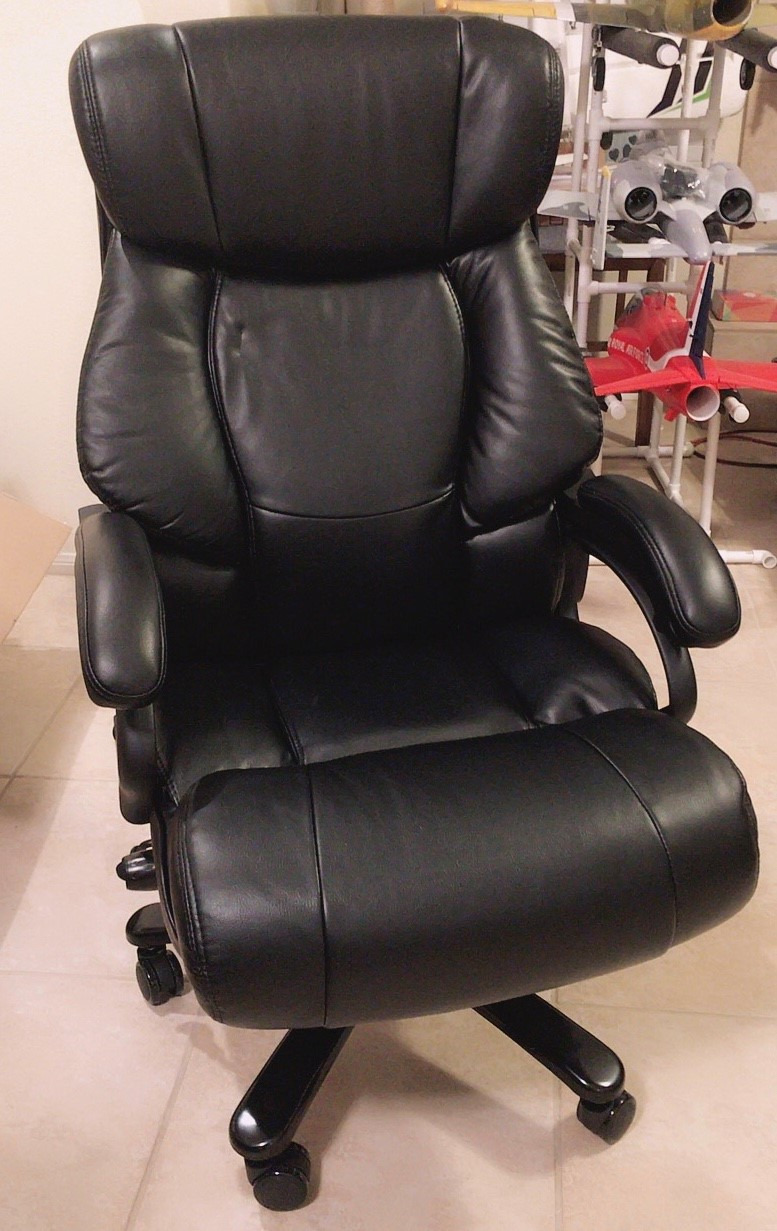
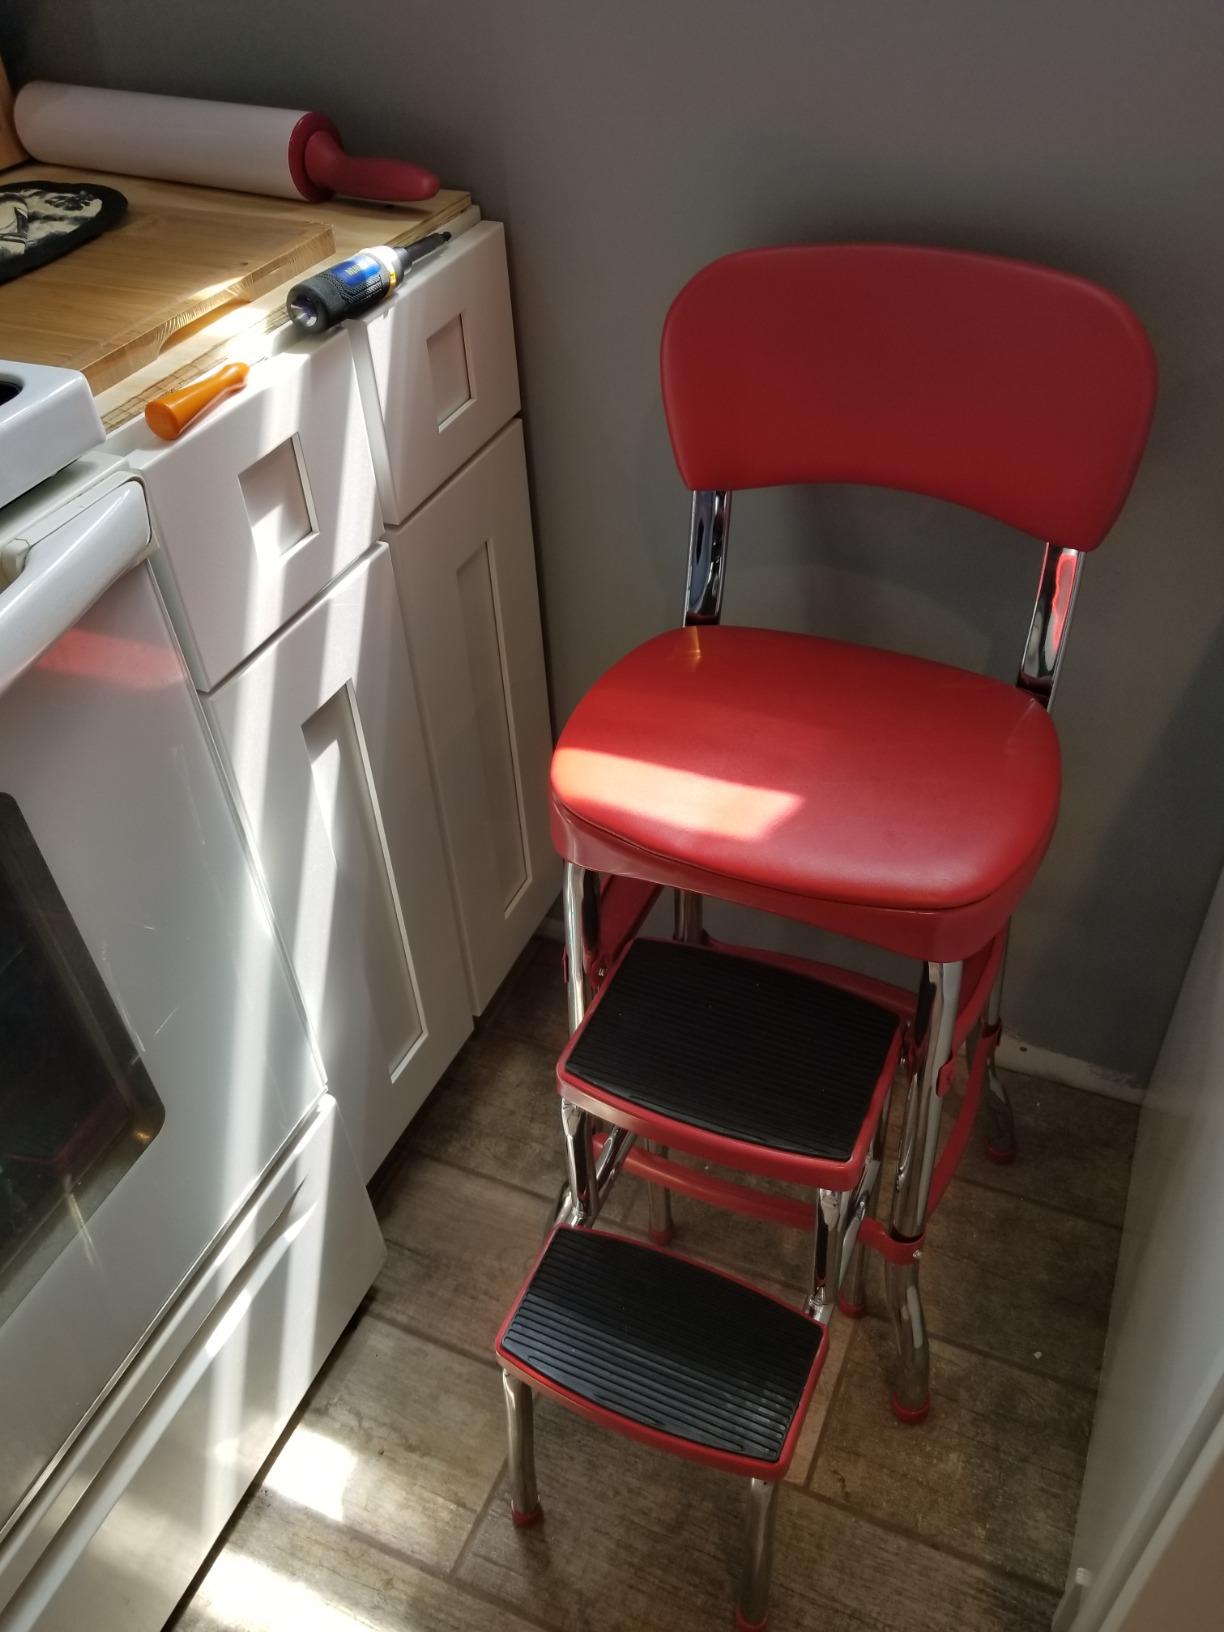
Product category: items_chair
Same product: no